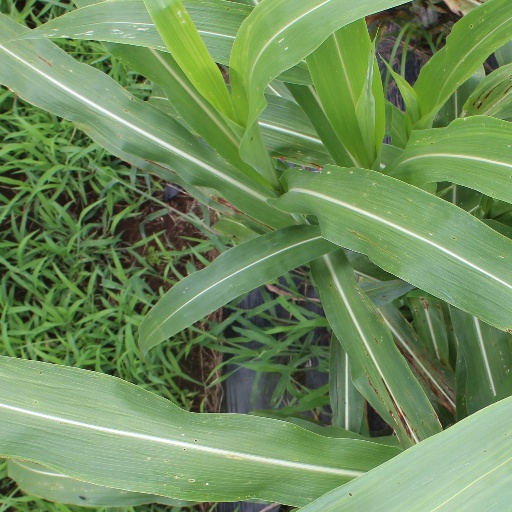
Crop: sorghum